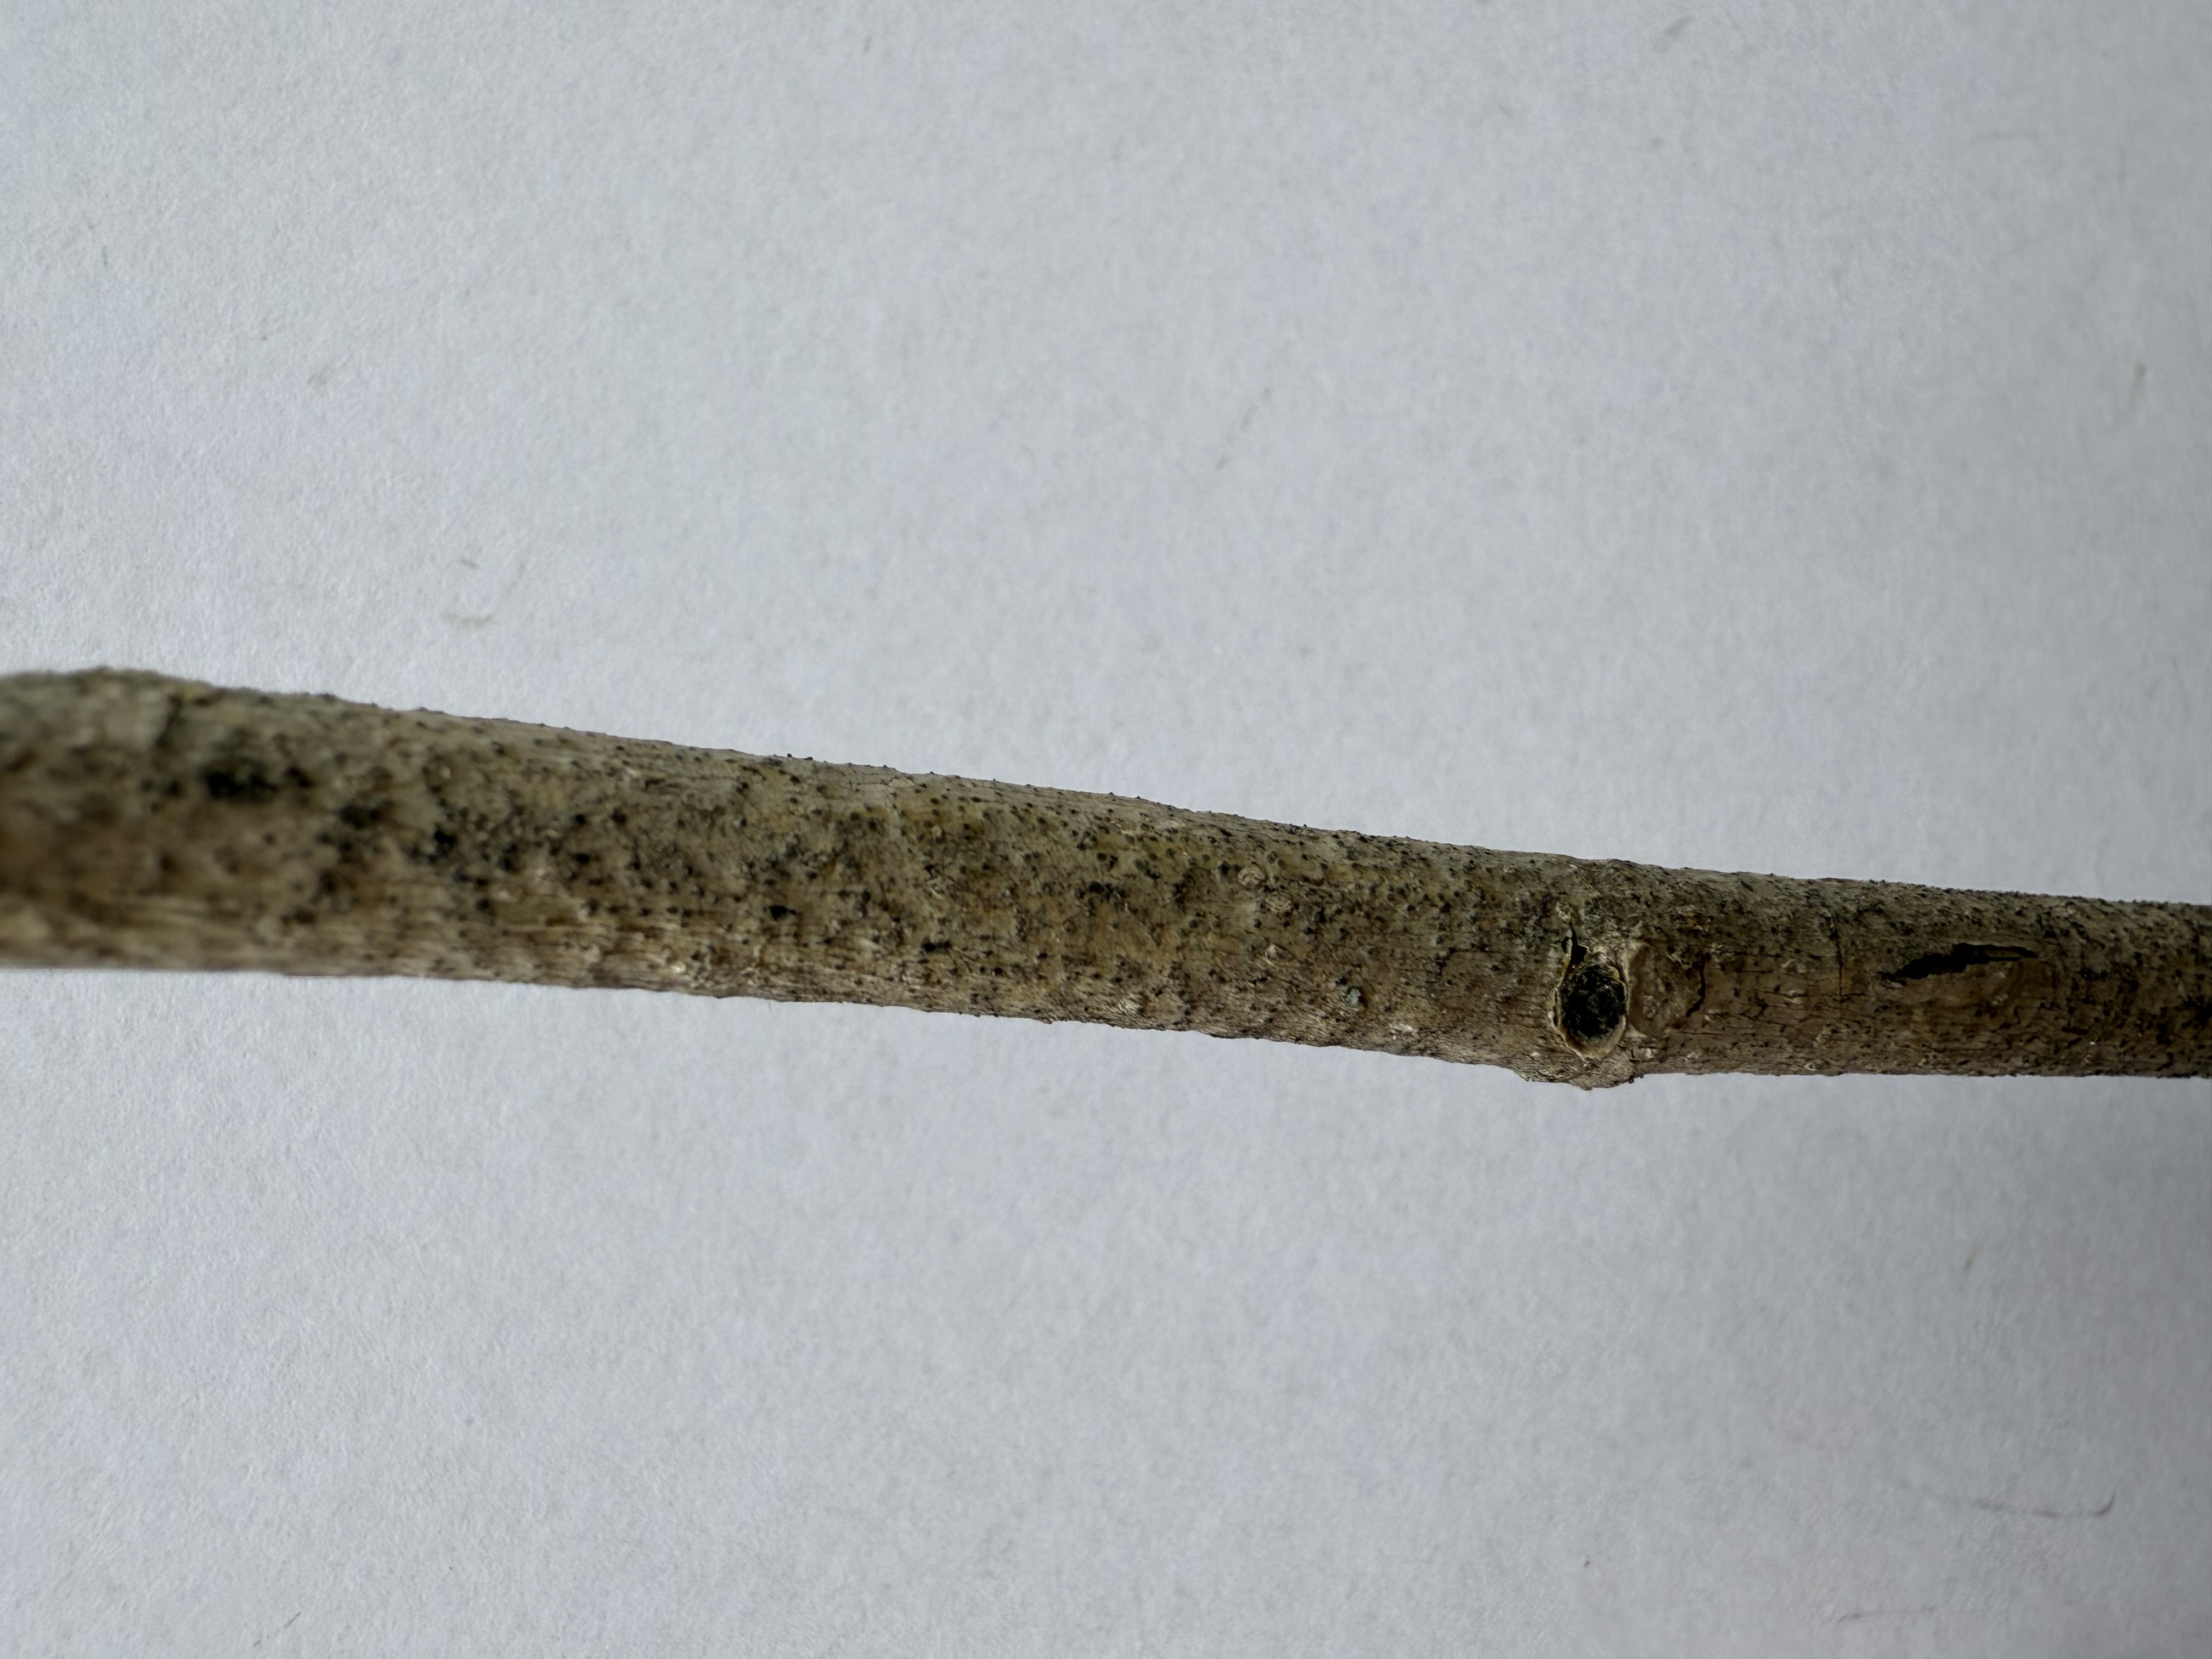
Variety: Austria Everbearing Mulberry